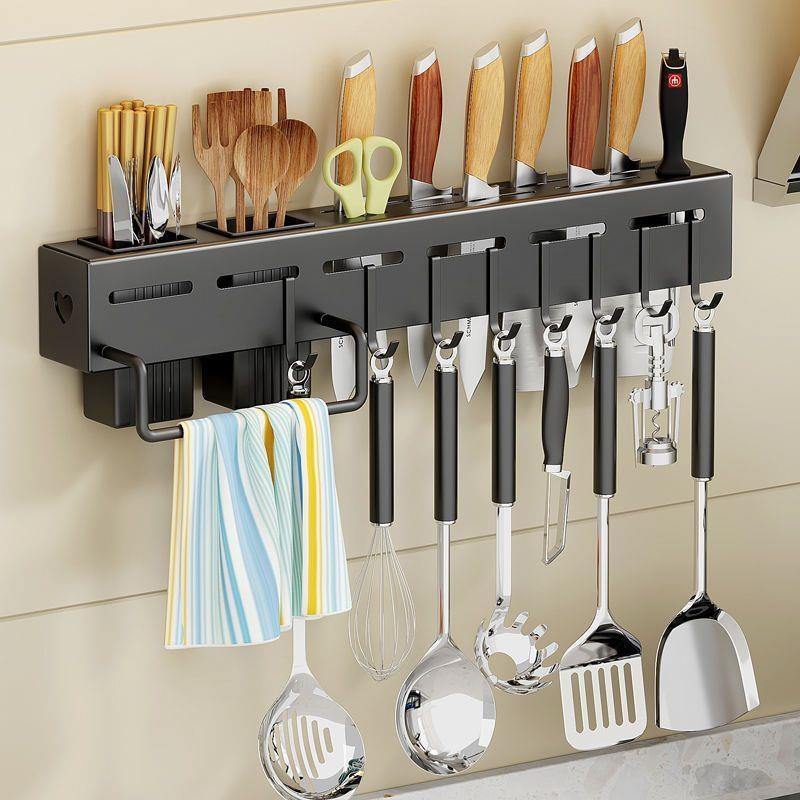
Stainless Steel Knife Holder with Storage
Material 201 Stainless Steel : Durable and resistant to corrosion, ensuring long-lasting use. Style Simple and Modern : Designed to fit seamlessly into contemporary kitchen decor. Packing List Storage Rack x1 Set : The package includes one set of the storage rack, which encompasses the knife rest, cylinders, tubes, and towel bar as specified.
Brand: ISHESU
Category: Home & Garden > Kitchen & Dining > Kitchen Tools & Utensils > Kitchen Organizers > Knife Blocks & Holders